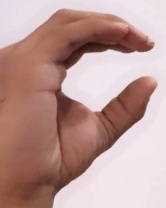
ASL sign: C